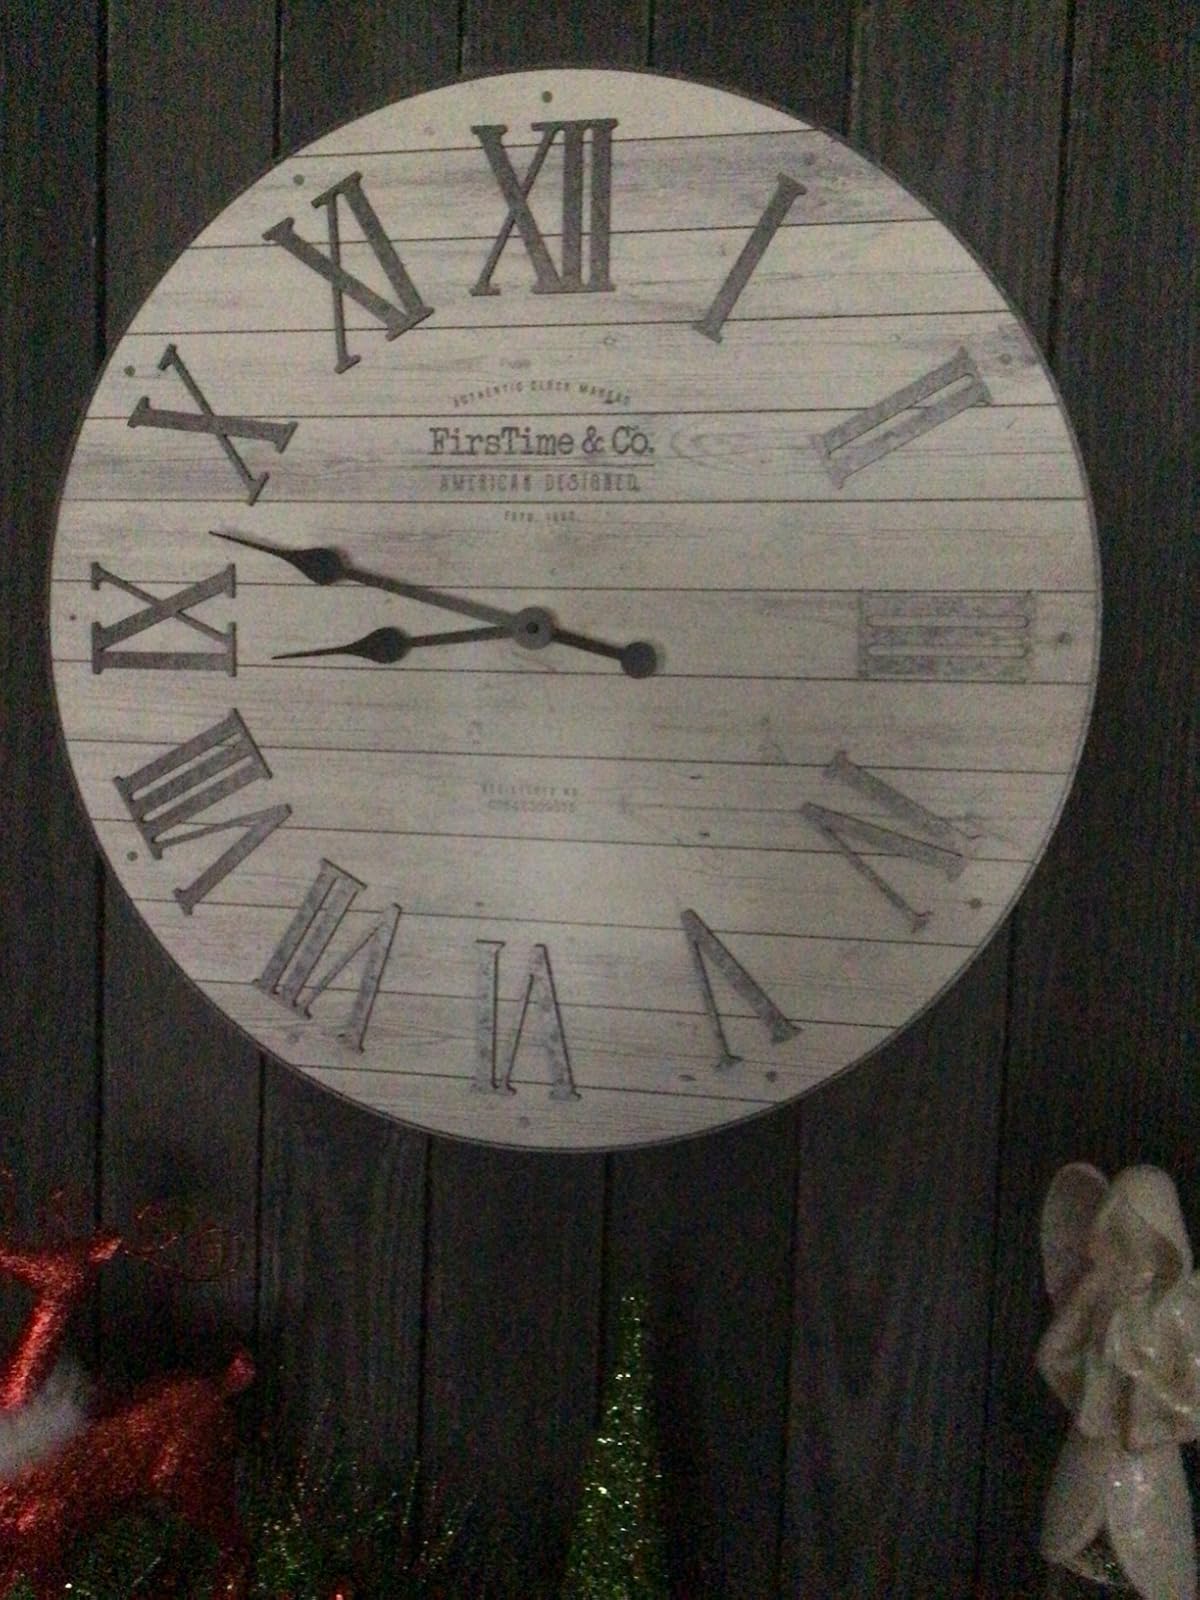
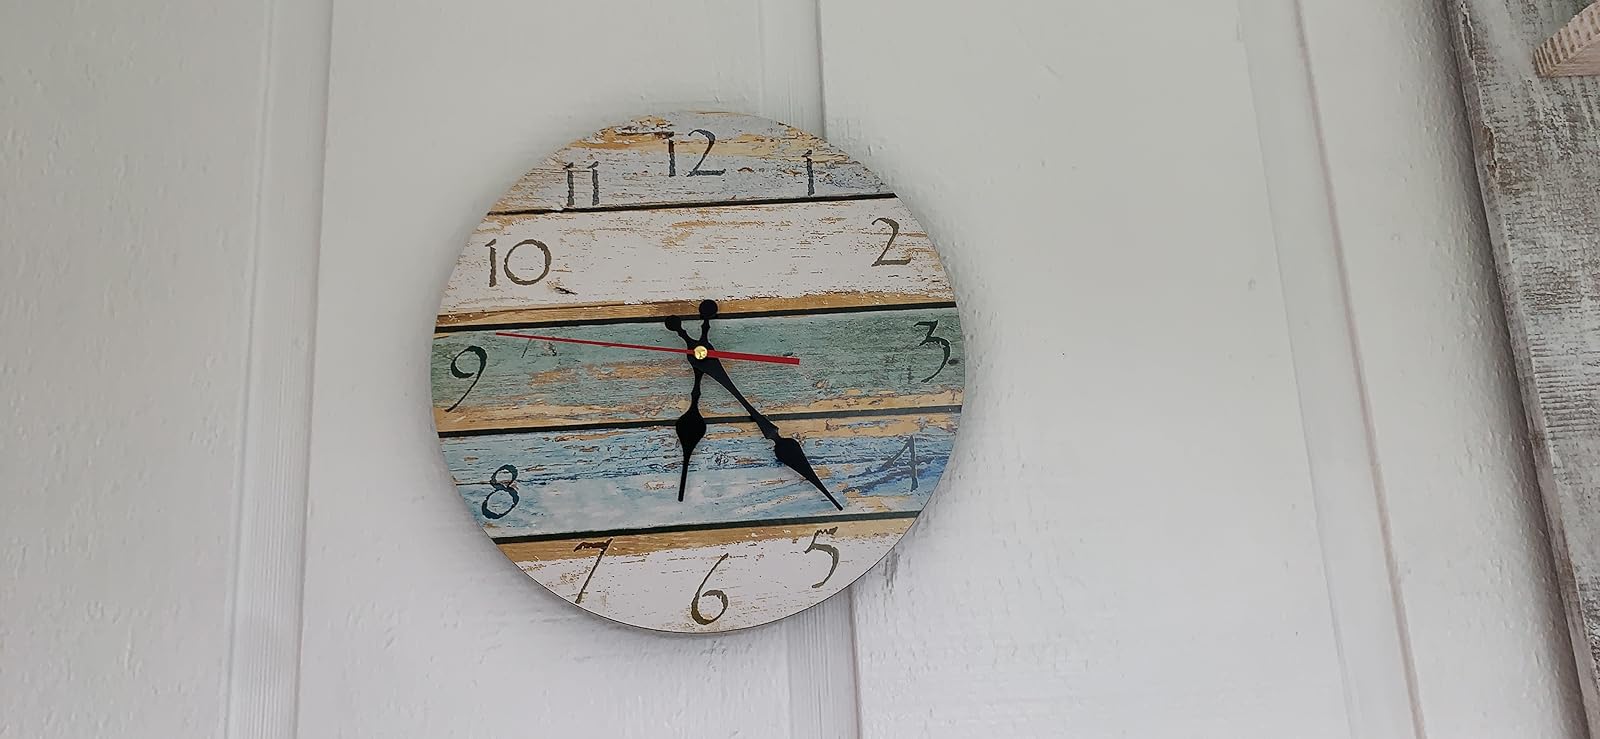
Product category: clock
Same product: no